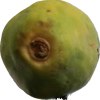
Label: papaya